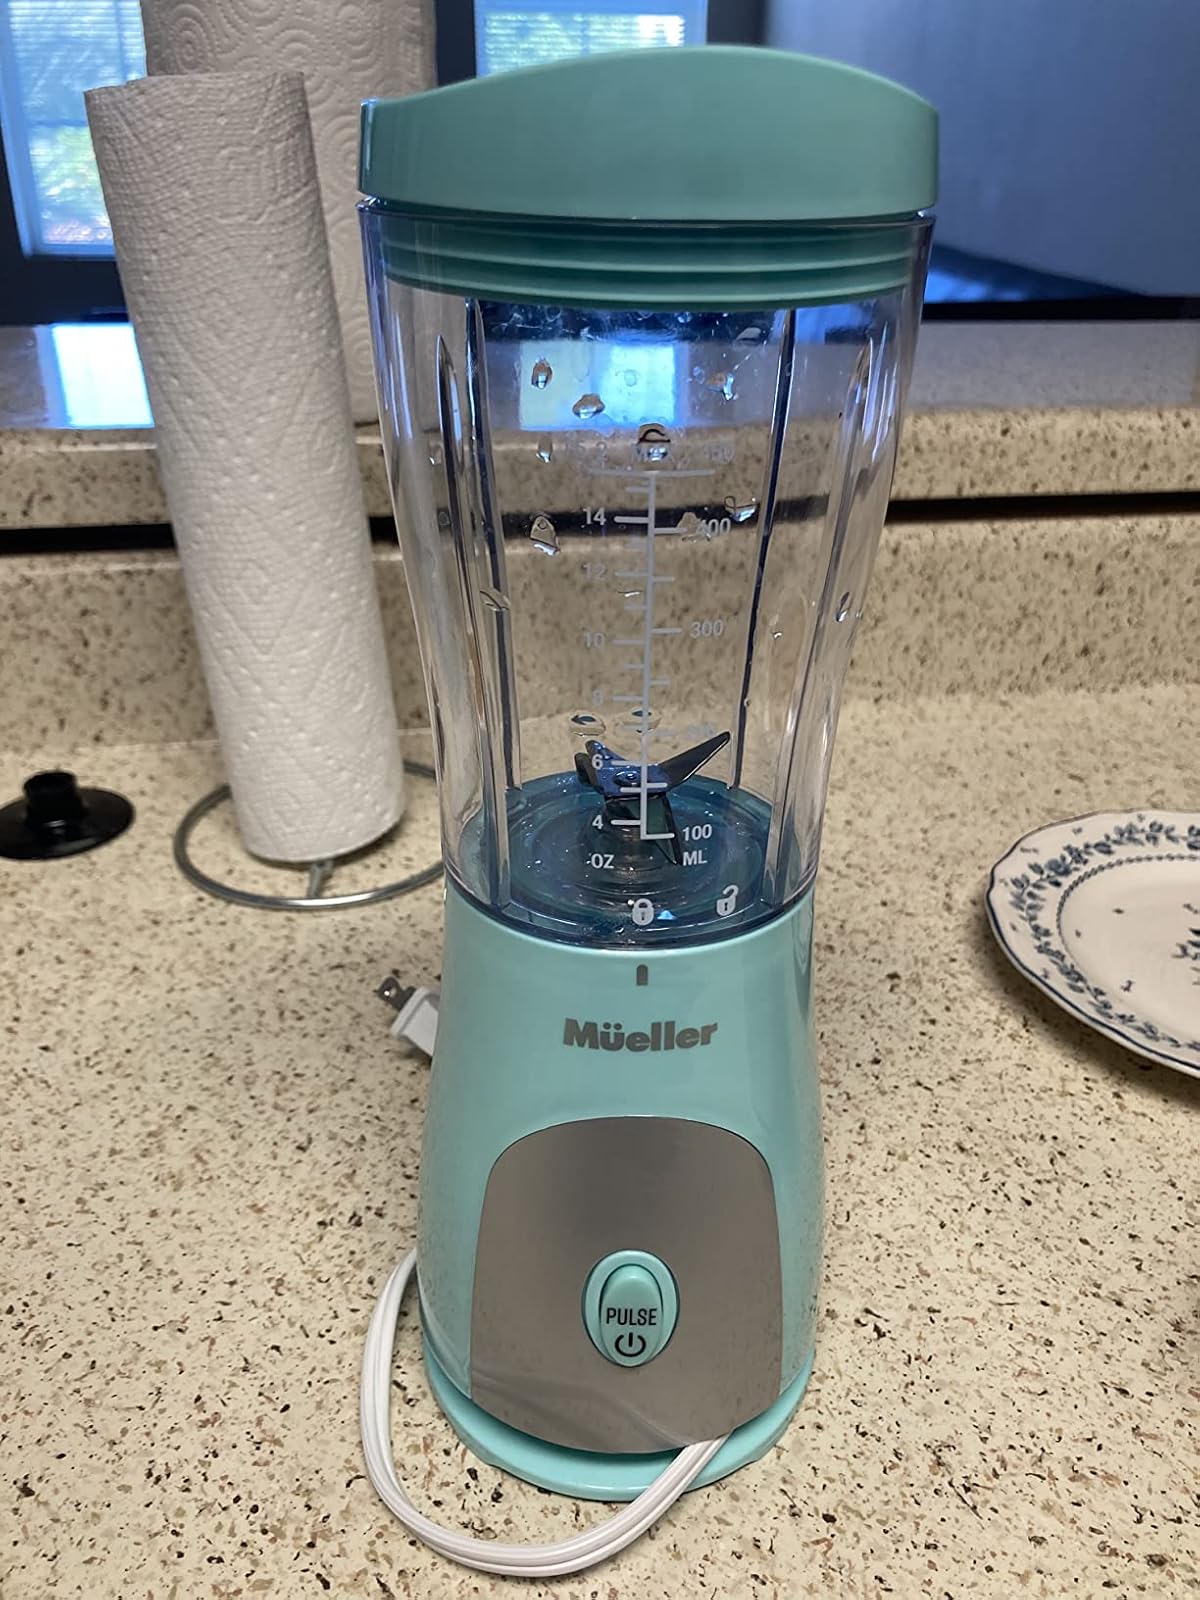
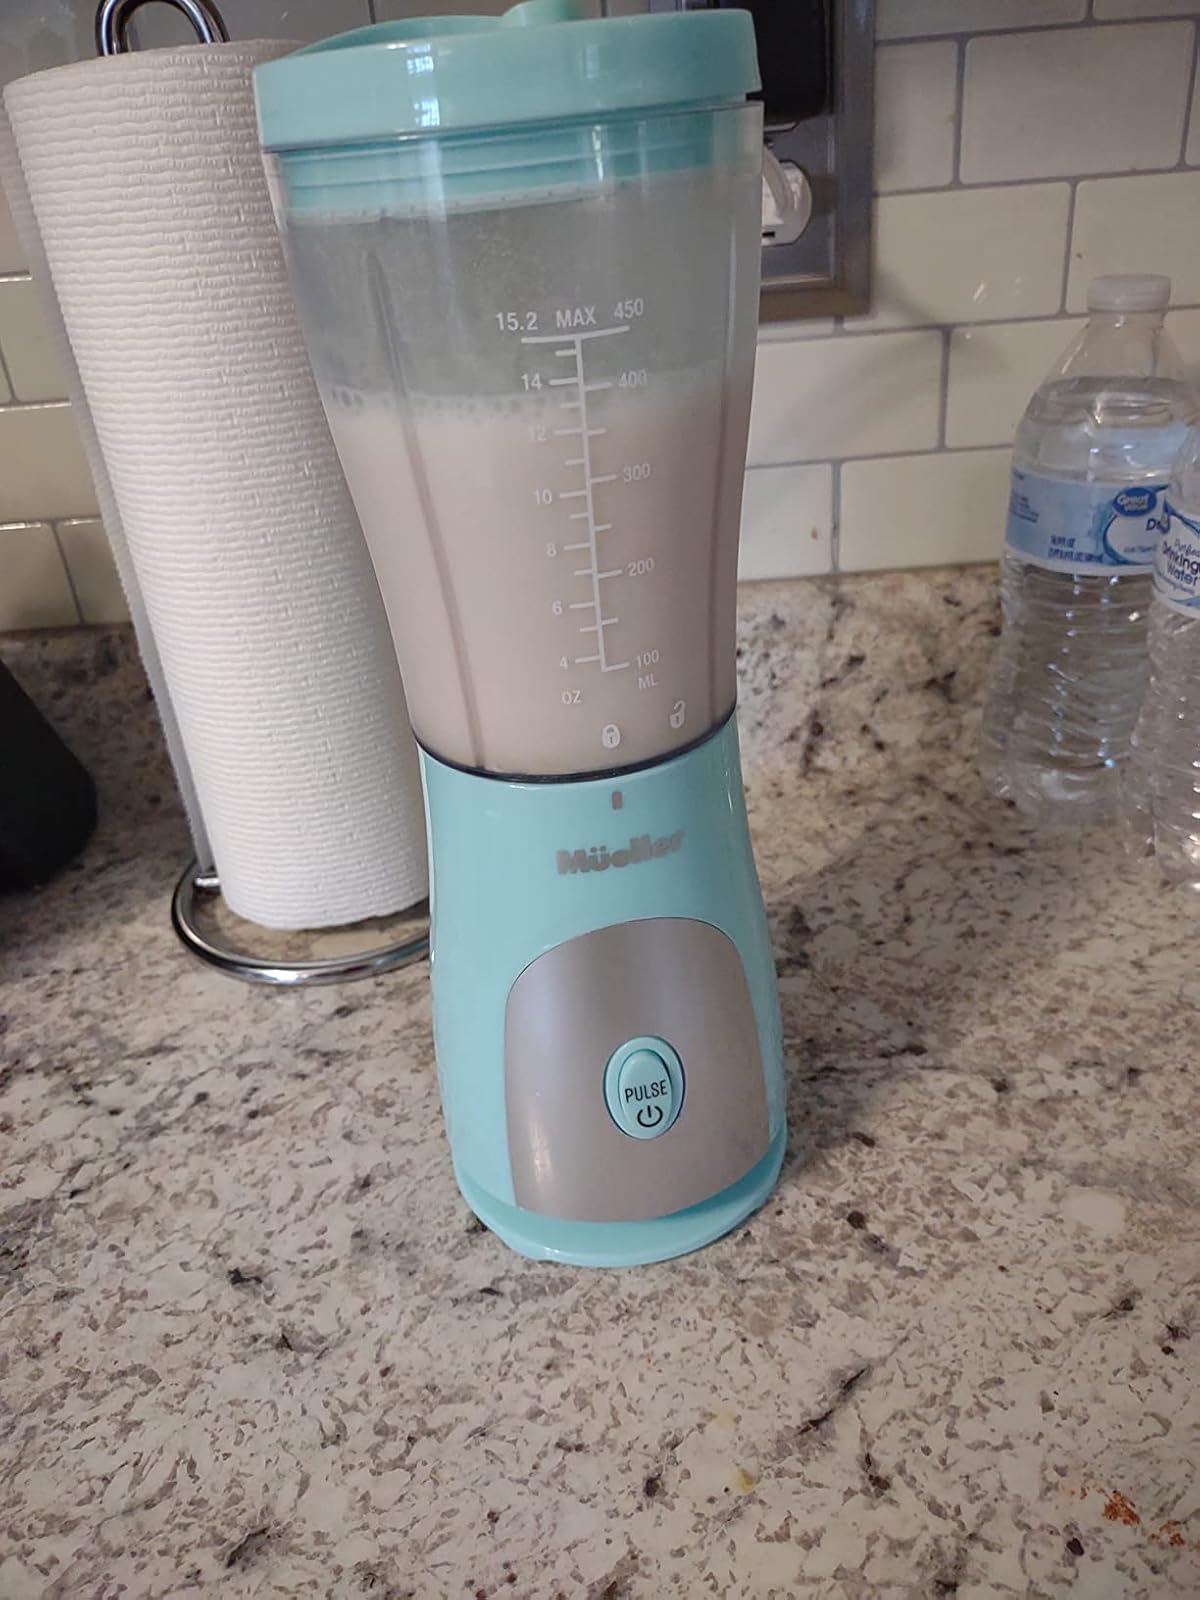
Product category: items_blender
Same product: yes